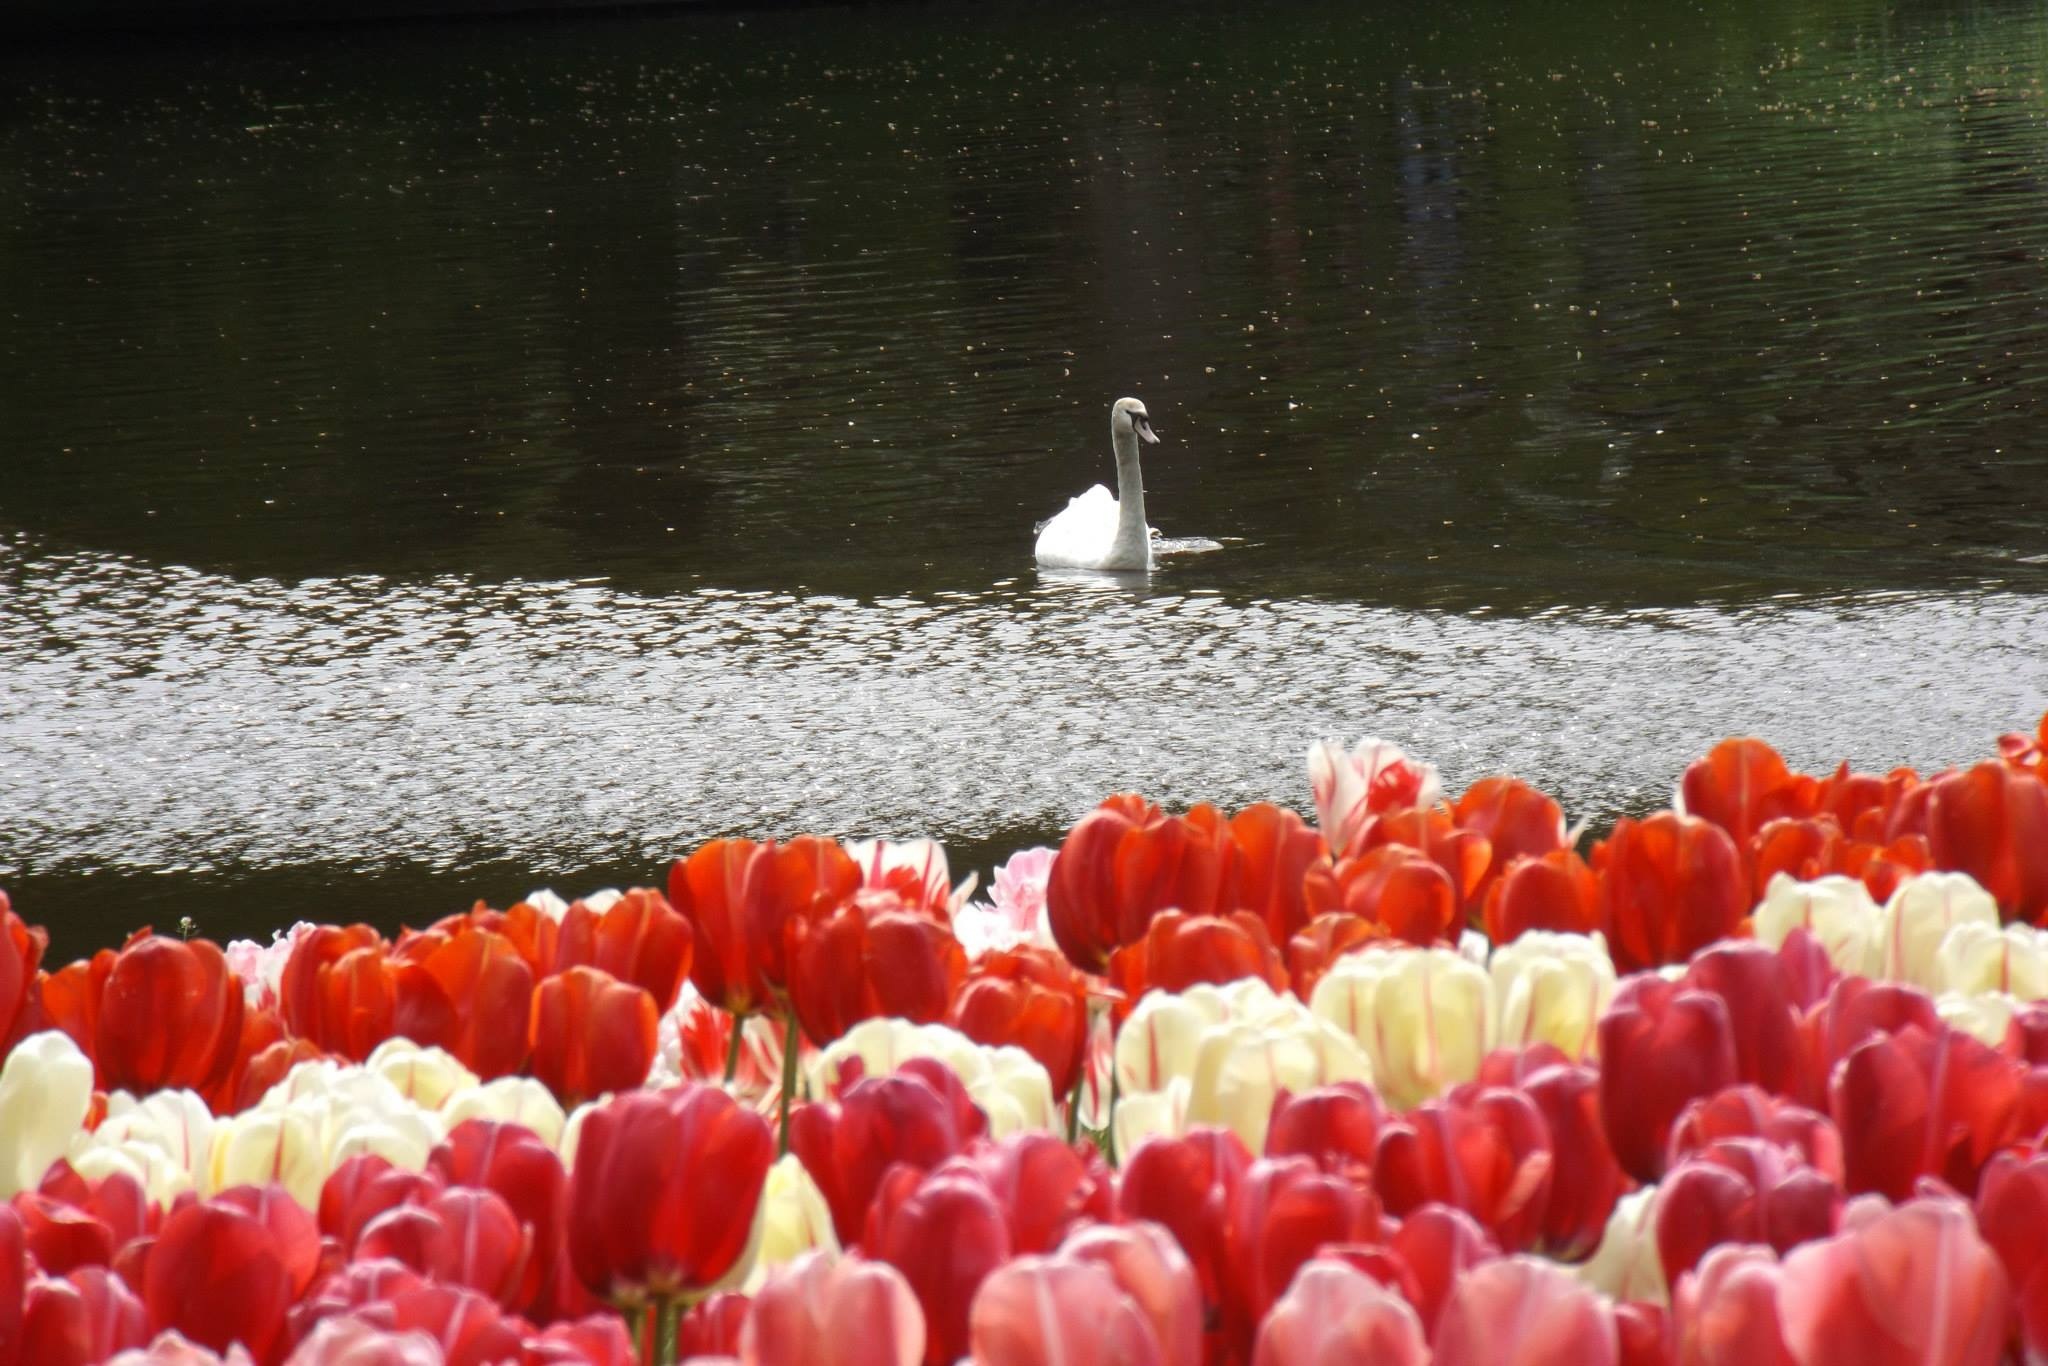
nature, plant, flower, petal, tulip, flowers, animals, flowering plant, land plant